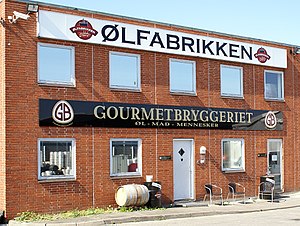
GourmetBryggeriet
Mikrobryggerierne GourmetBryggeriet og Ølfabrikken i Roskilde
GourmetBryggeriet er et mikrobryggeri, der ligger i Roskilde. Bryggeriet er grundlagt af gourmet, kok og restauratør Lars Dietrichsen og brygmester Michael Knoth i foråret 2005, og de første øl var på hylderne i udvalgte butikker fra september 2005.